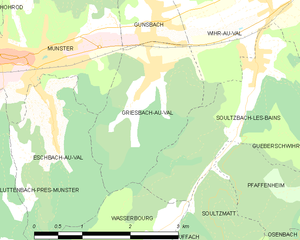
Carte des communes françaises